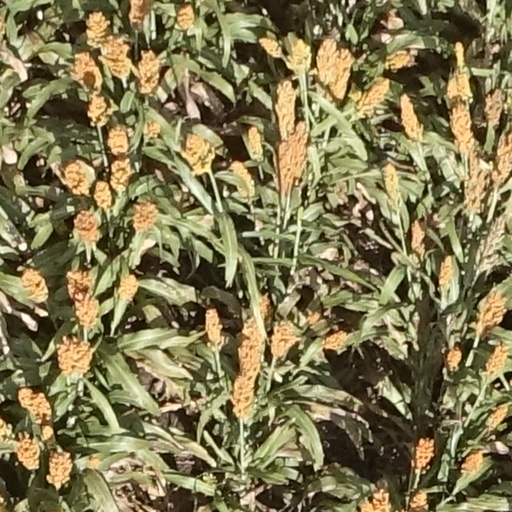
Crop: sorghum